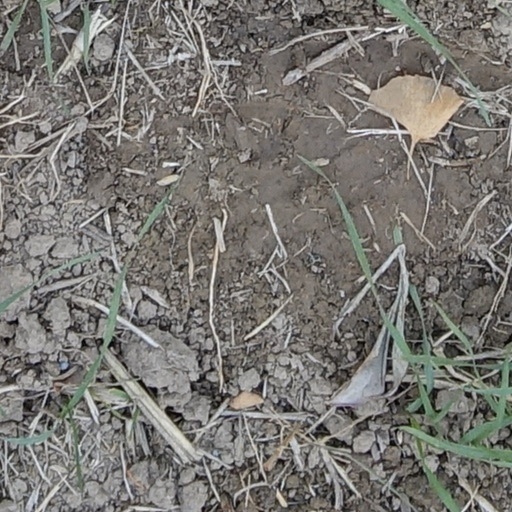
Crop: wheat